Mahendra of Nepal

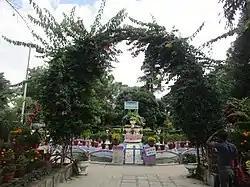
Ratna Park entrance

At the beginning of king's reign the literacy rate of the country was estimated to be 5 percent and it reached 10 percent in 1960 while it reached 18 percent in 1971. After the 1960 coup, efforts were made to establish an education system. The All Round National Education Committee was established in 1961, and the National Education Advisory Board in 1968 in order to implement and refine the education system. Nepal 's 1965's education plan and 1971's education plan hastened the educational development in the country. In the year 1971 (2028 BS), it was King Mahendra who formulated the education policy of the nation and implemented it by making the Education Act. In this year, Nepal's own education came into operation as an integral part of the Fourth Five-Year Plan (1970–75) designed to address individual as well as societal needs towards the goals of national development. This new education system boycotted foreign books and education system. Furthermore, he wrote books named Mahendra Malla for schools to give priority to Nepal and Nepali language and boycotted Indian Books. The introduction of the first University of the country, Tribhuvan University was the landmark contributions made by King Mahendra in reforming education sector. At that time King Mahendra's family raised 16 lakh rupees by selling gold jewelries in order to fund the project. He later modernized Tribhuvan University, creating conditions for higher education in Nepal, and displaced Indian books from the curriculum. He also started production of books in Nepal with the introduction of Jana Shiksha Samagri Kendra Limited. King Mahendra's diplomacy also made arrangements to send Nepali students to study in Russia on scholarships.